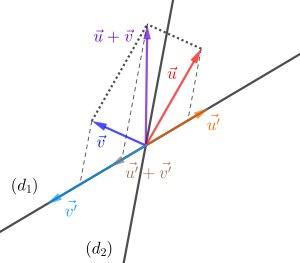
En mathématiques, plus précisément en algèbre linéaire, un espace vectoriel est un ensemble d'objets, appelés vecteurs, que l'on peut additionner entre eux, et que l'on peut multiplier par un scalaire. En d'autres termes, c'est un ensemble muni d'une structure permettant d'effectuer des combinaisons linéaires. Les scalaires sont généralement des nombres réels ou des nombres complexes, ou alors pris dans n'importe quel corps.